Iftar

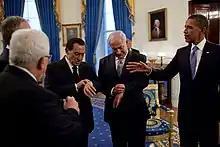
1 September 2010. During Middle East peace negotiations, then President of Egypt Hosni Mubarak and Prime Minister of Israel Benjamin Netanyahu look at their wristwatches to see if it is officially sunset.

In Turkey and Northern Cyprus, the month of Ramadan is celebrated with great joy, and iftar dinners play a big part in this. In larger cities like Istanbul all of the restaurants offer special deals and set menus for iftar. Most of the set menus start with a soup or an appetiser platter called "iftariye". It consists of dates, olives, cheese, pastırma, sujuk, Ramazan pidesi (a special bread only baked during Ramadan), and various pastries called "börek". The main course consists of various Turkish foods, especially the Ottoman Palace Traditional Foods. A dessert called "güllaç" is served in most places. Most of the fine-dining restaurants offer live musical performances of Ottoman classical music, Turkish music and Sufi music.